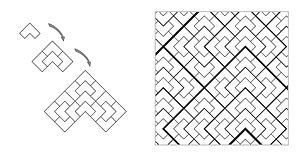
En mathématiques, et plus particulièrement en géométrie, un pavage apériodique est un pavage non périodique ne contenant pas de sections périodiques arbitrairement grandes.